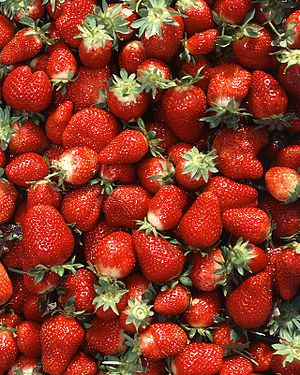
Jordbær (frugt)
Jordbær er en flerfolds-samfrugt med et højt indhold af C-vitamin, der anvendes til desserter, i kager, grød og syltetøj og, måske mest ofte, friskplukket med kold fløde og sukker.